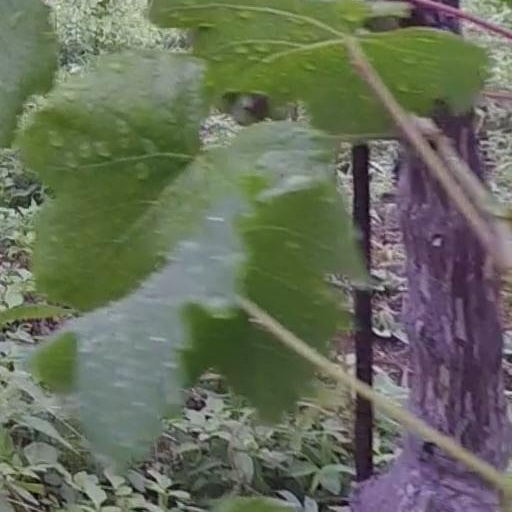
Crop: grape